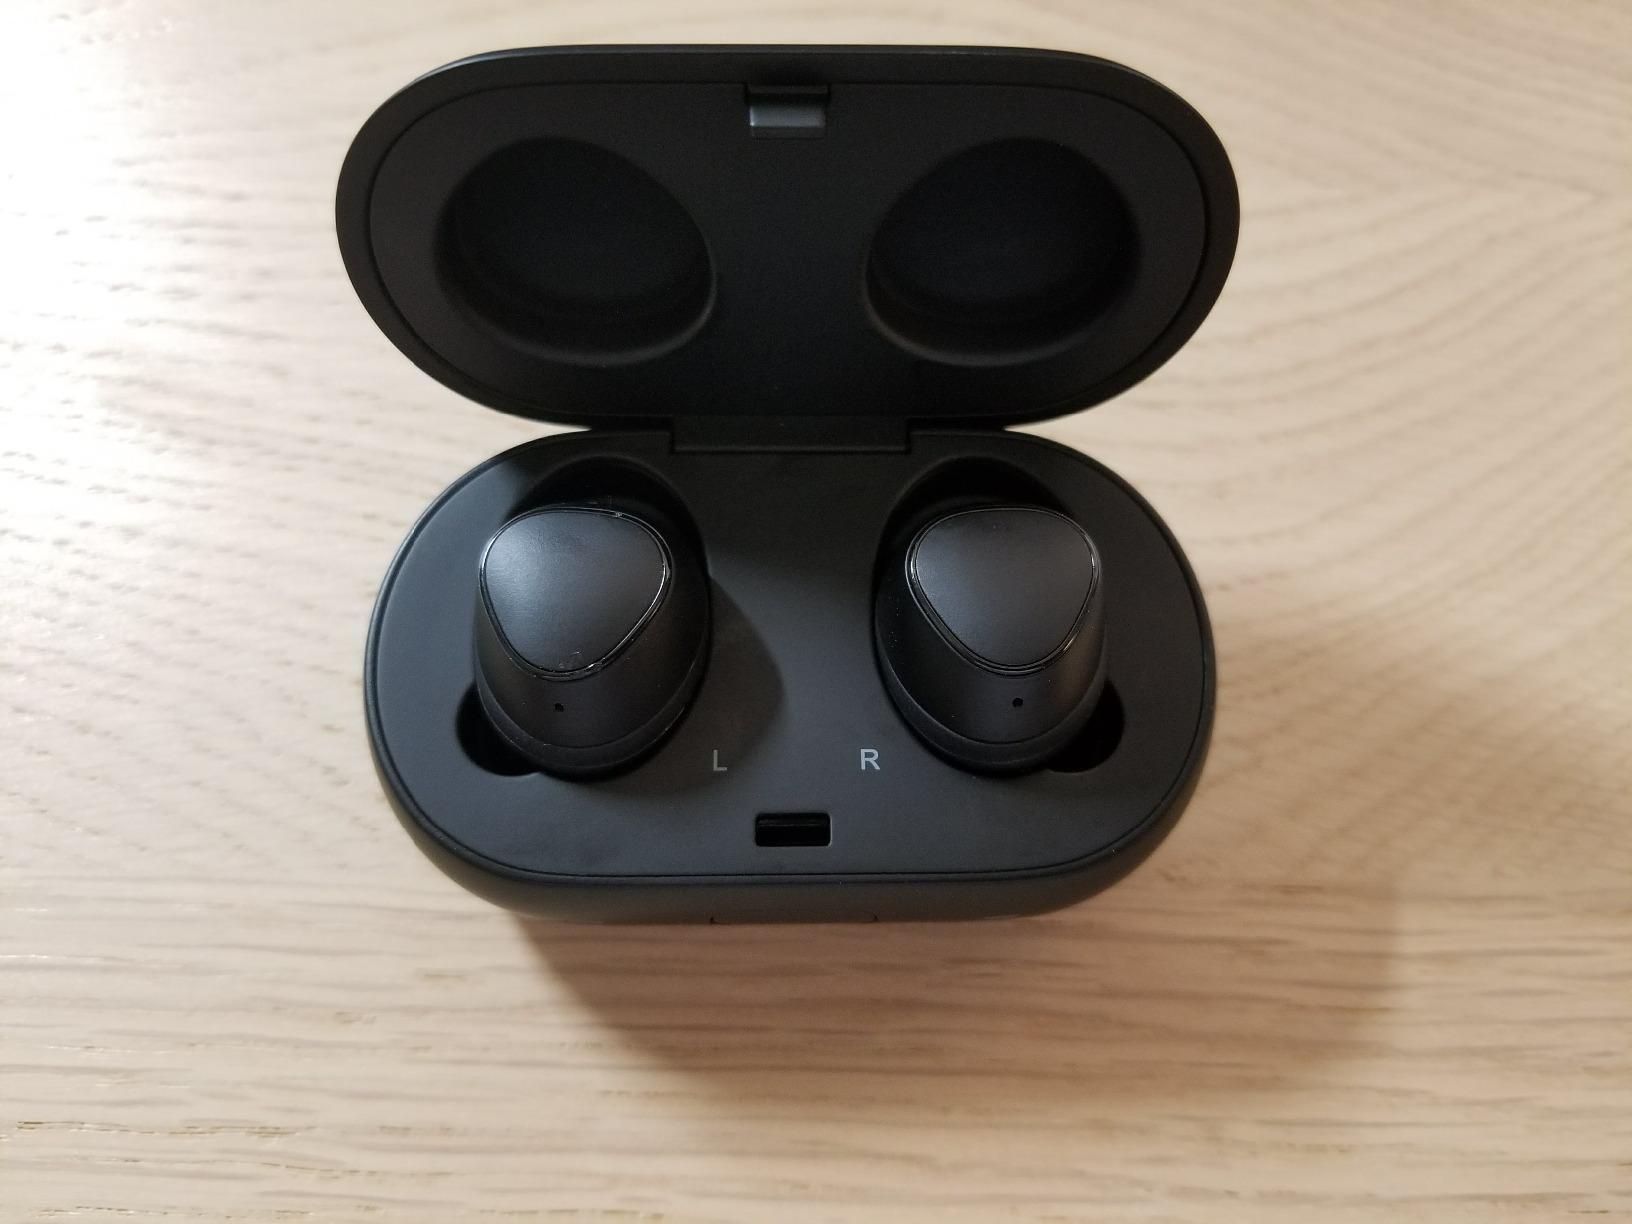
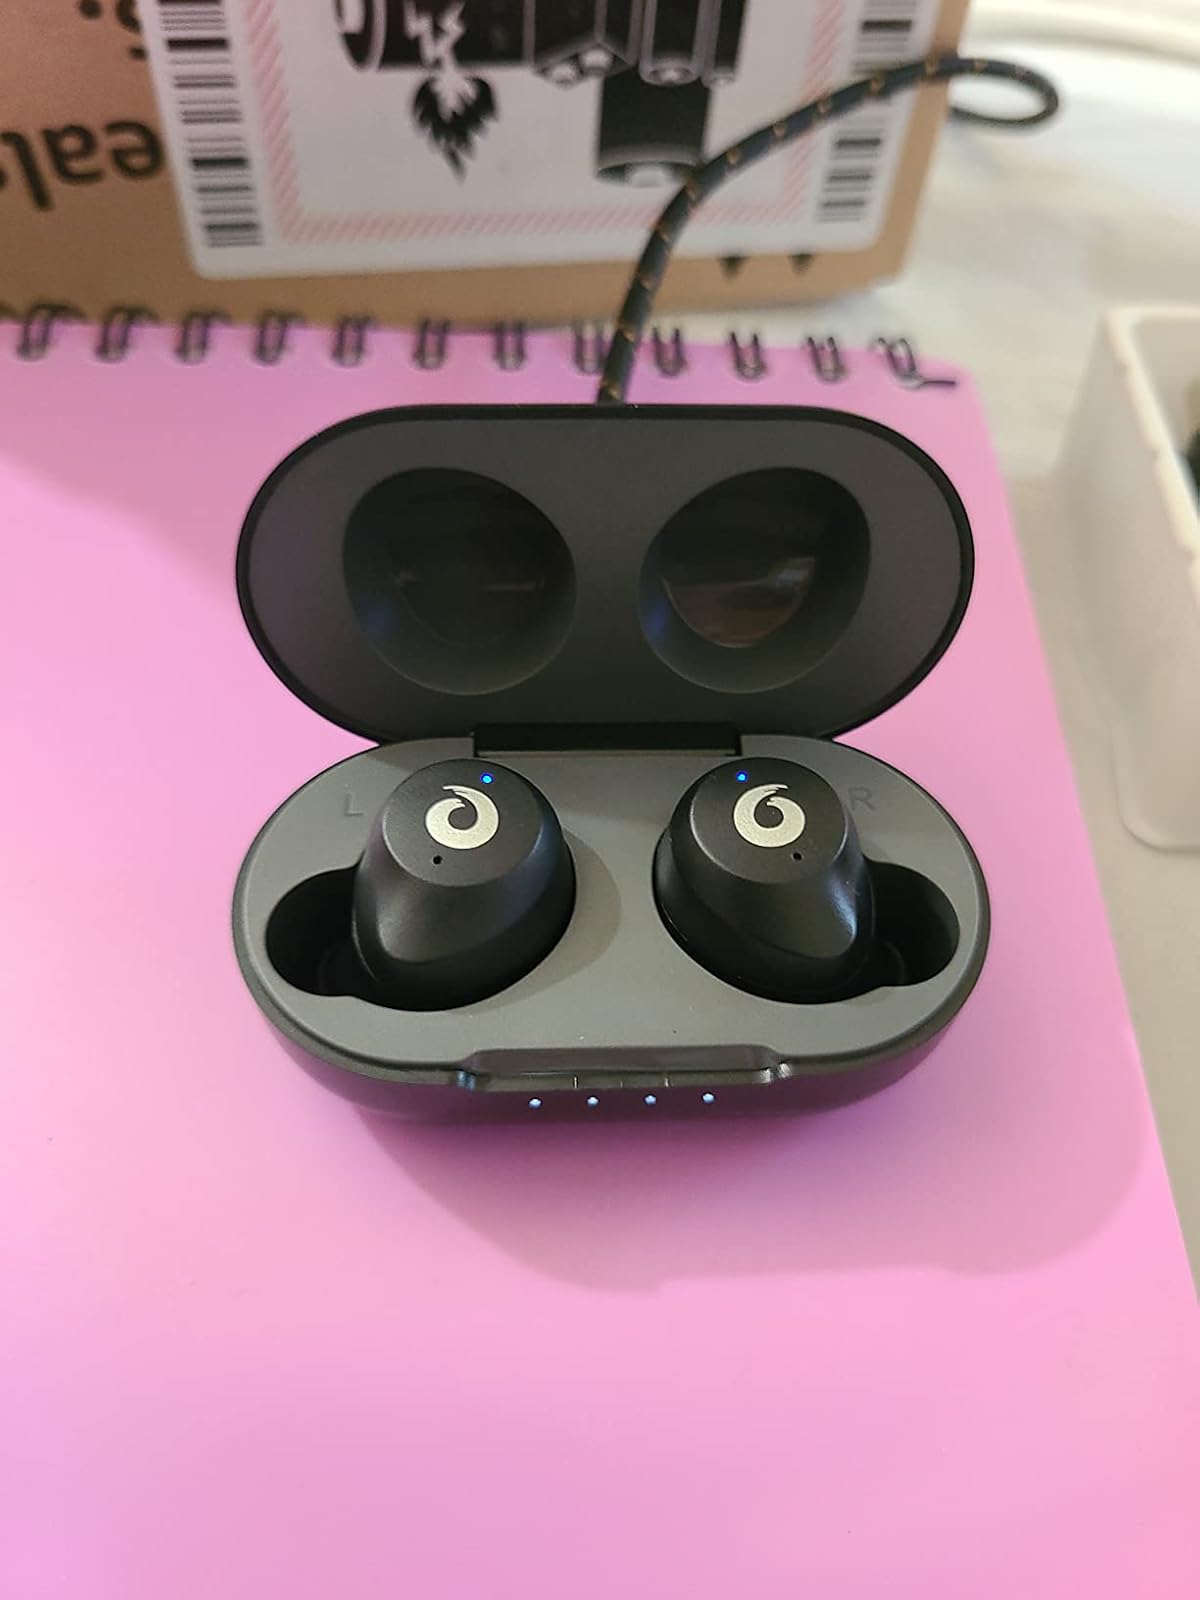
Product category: earbuds
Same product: no